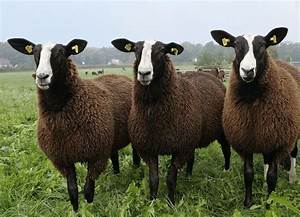
Label: pecora